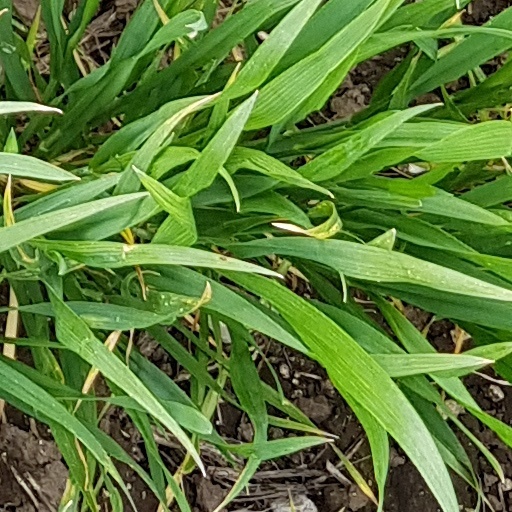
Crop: wheat